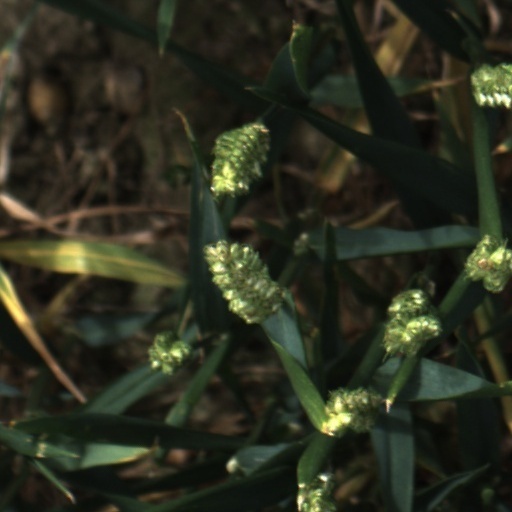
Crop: wheat